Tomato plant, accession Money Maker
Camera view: vertical (180 deg); turntable rotation: 90 degrees
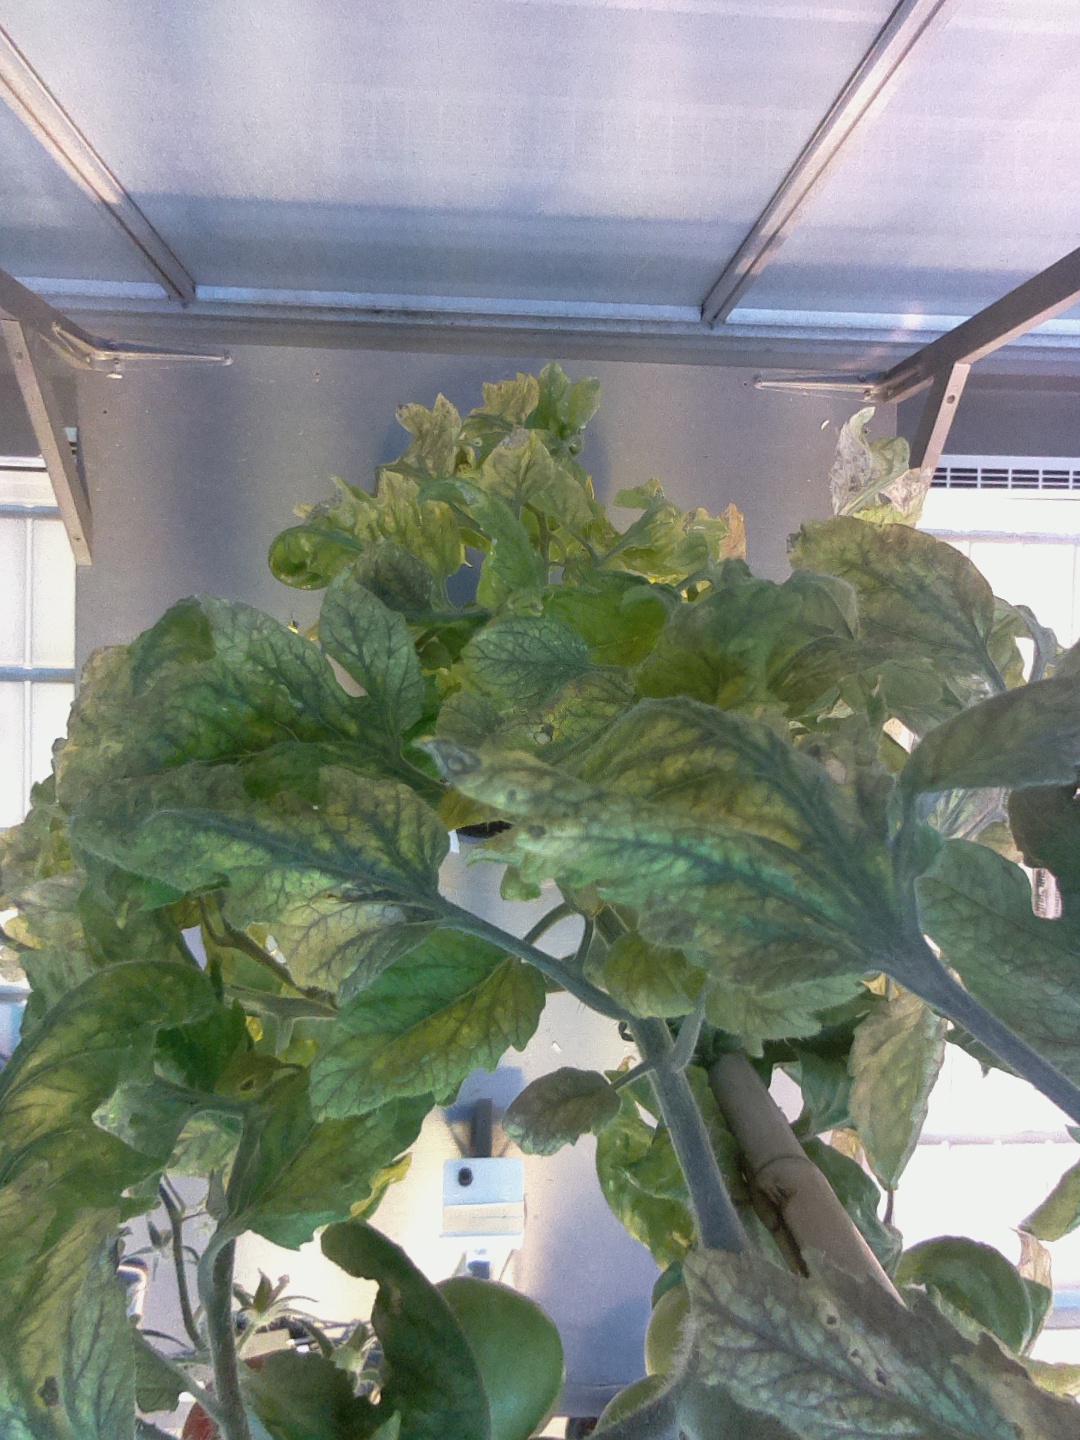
BBCH growth stage 82: 20%-30% of fruits show typical fully ripe color